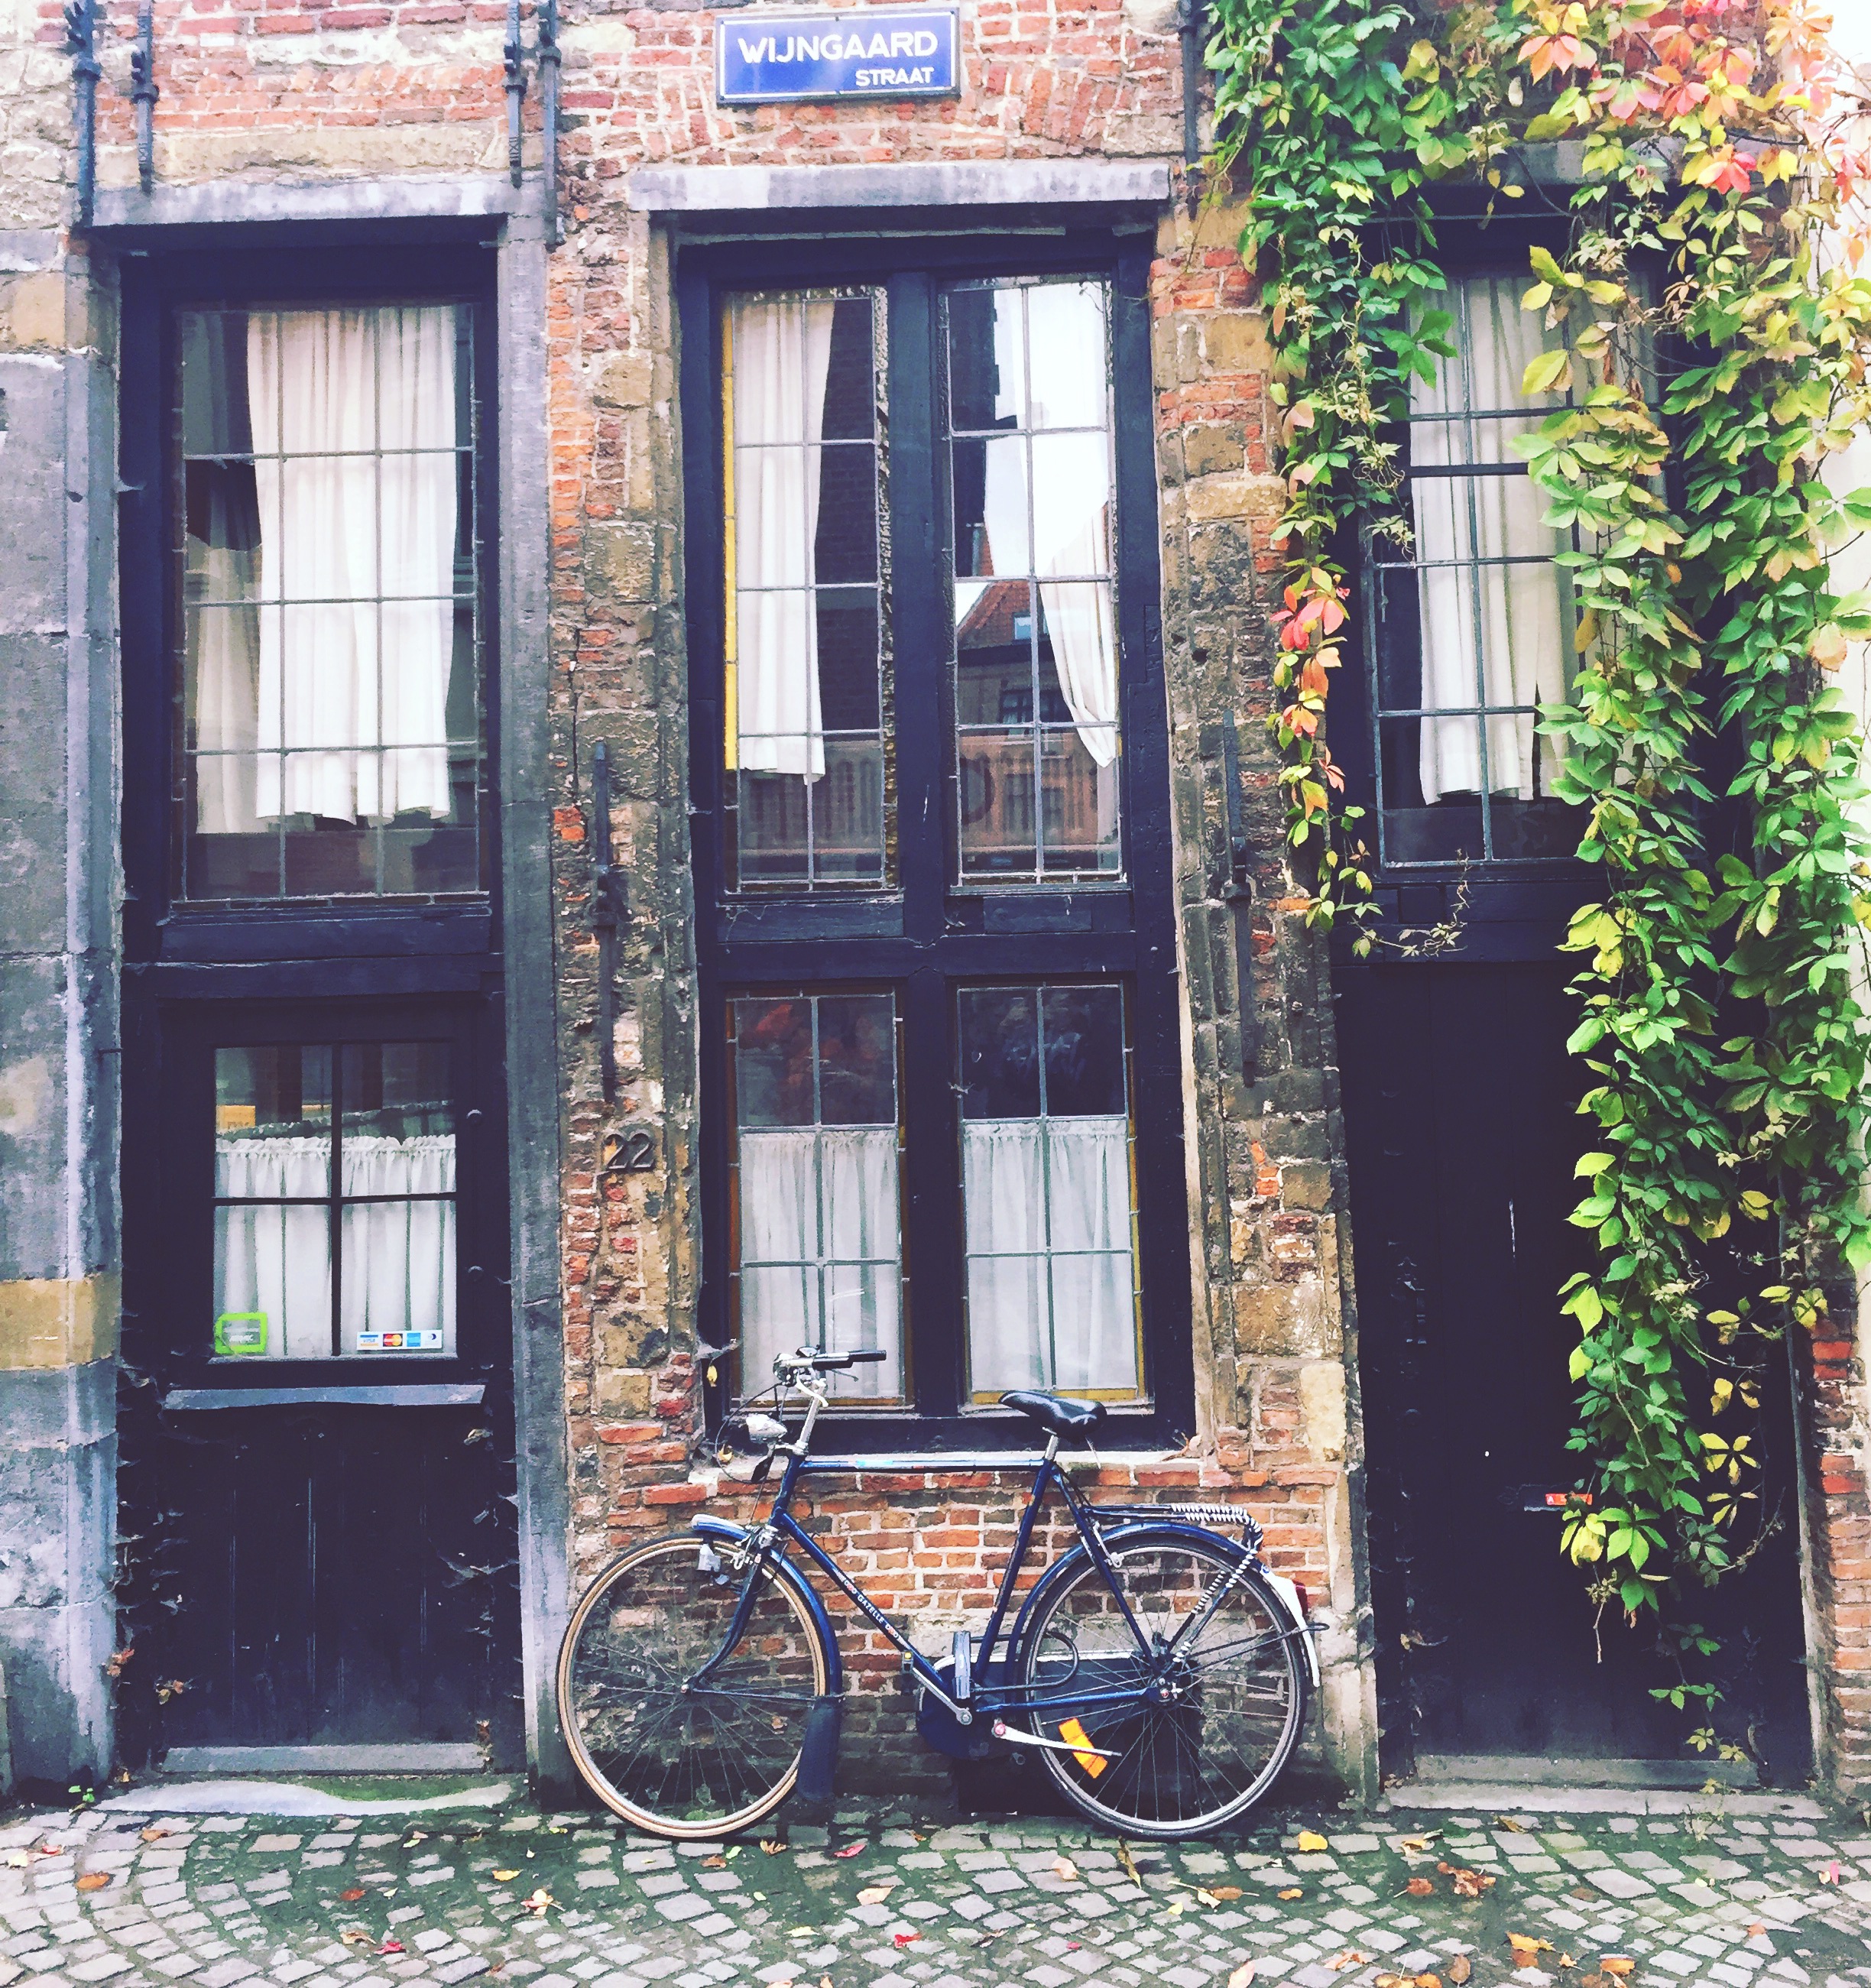
road, street, house, window, town, alley, bicycle, bike, home, porch, cottage, facade, property, door, neighbourhood, residential area